Ben Rattray

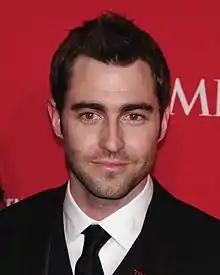
Rattray in 2012

Ben Rattray (born ) is an American entrepreneur who is the founder and is the CEO of the online petition website Change.org, which he founded in 2007. Rattray was included in the 2012 "Time" 100 list of the world's most influential people, listed as one of "Fortune"s 40 Under 40 rising young business leaders of 2012, and given the Commonwealth Club of California's 21st Century Visionary Award in 2014.